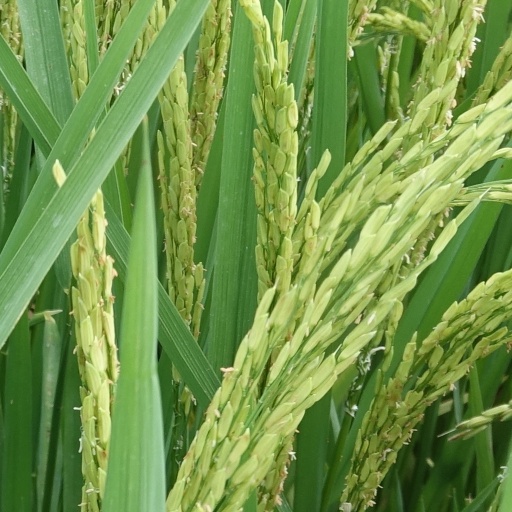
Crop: rice